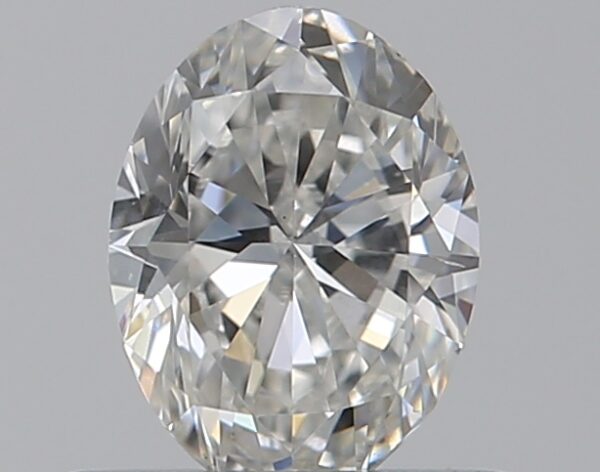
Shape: oval
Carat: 0.5
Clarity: SI1
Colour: F
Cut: VG
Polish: VG
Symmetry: GD
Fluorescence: N
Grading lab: GIA
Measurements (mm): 5.87 x 4.38 x 2.79